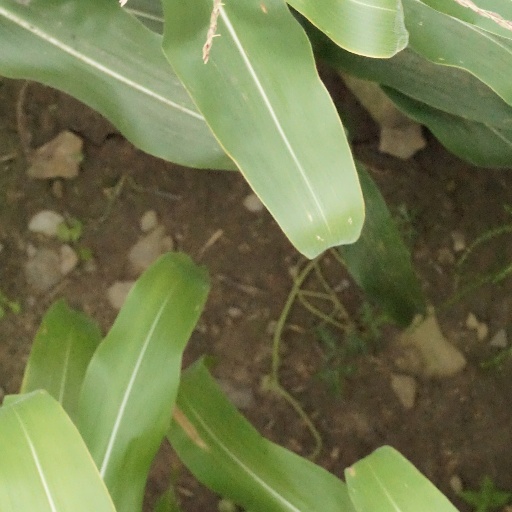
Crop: maize; corn